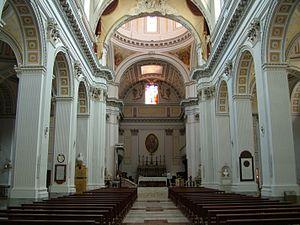
La liste suivante recense les cathédrales en Italie.
La cathédrale de Caltagirone est une église catholique romaine de Caltagirone, en Italie. Il s'agit de la cathédrale du diocèse de Caltagirone.